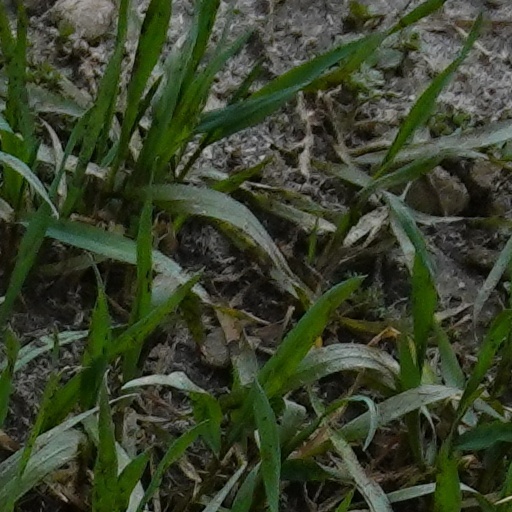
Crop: wheat